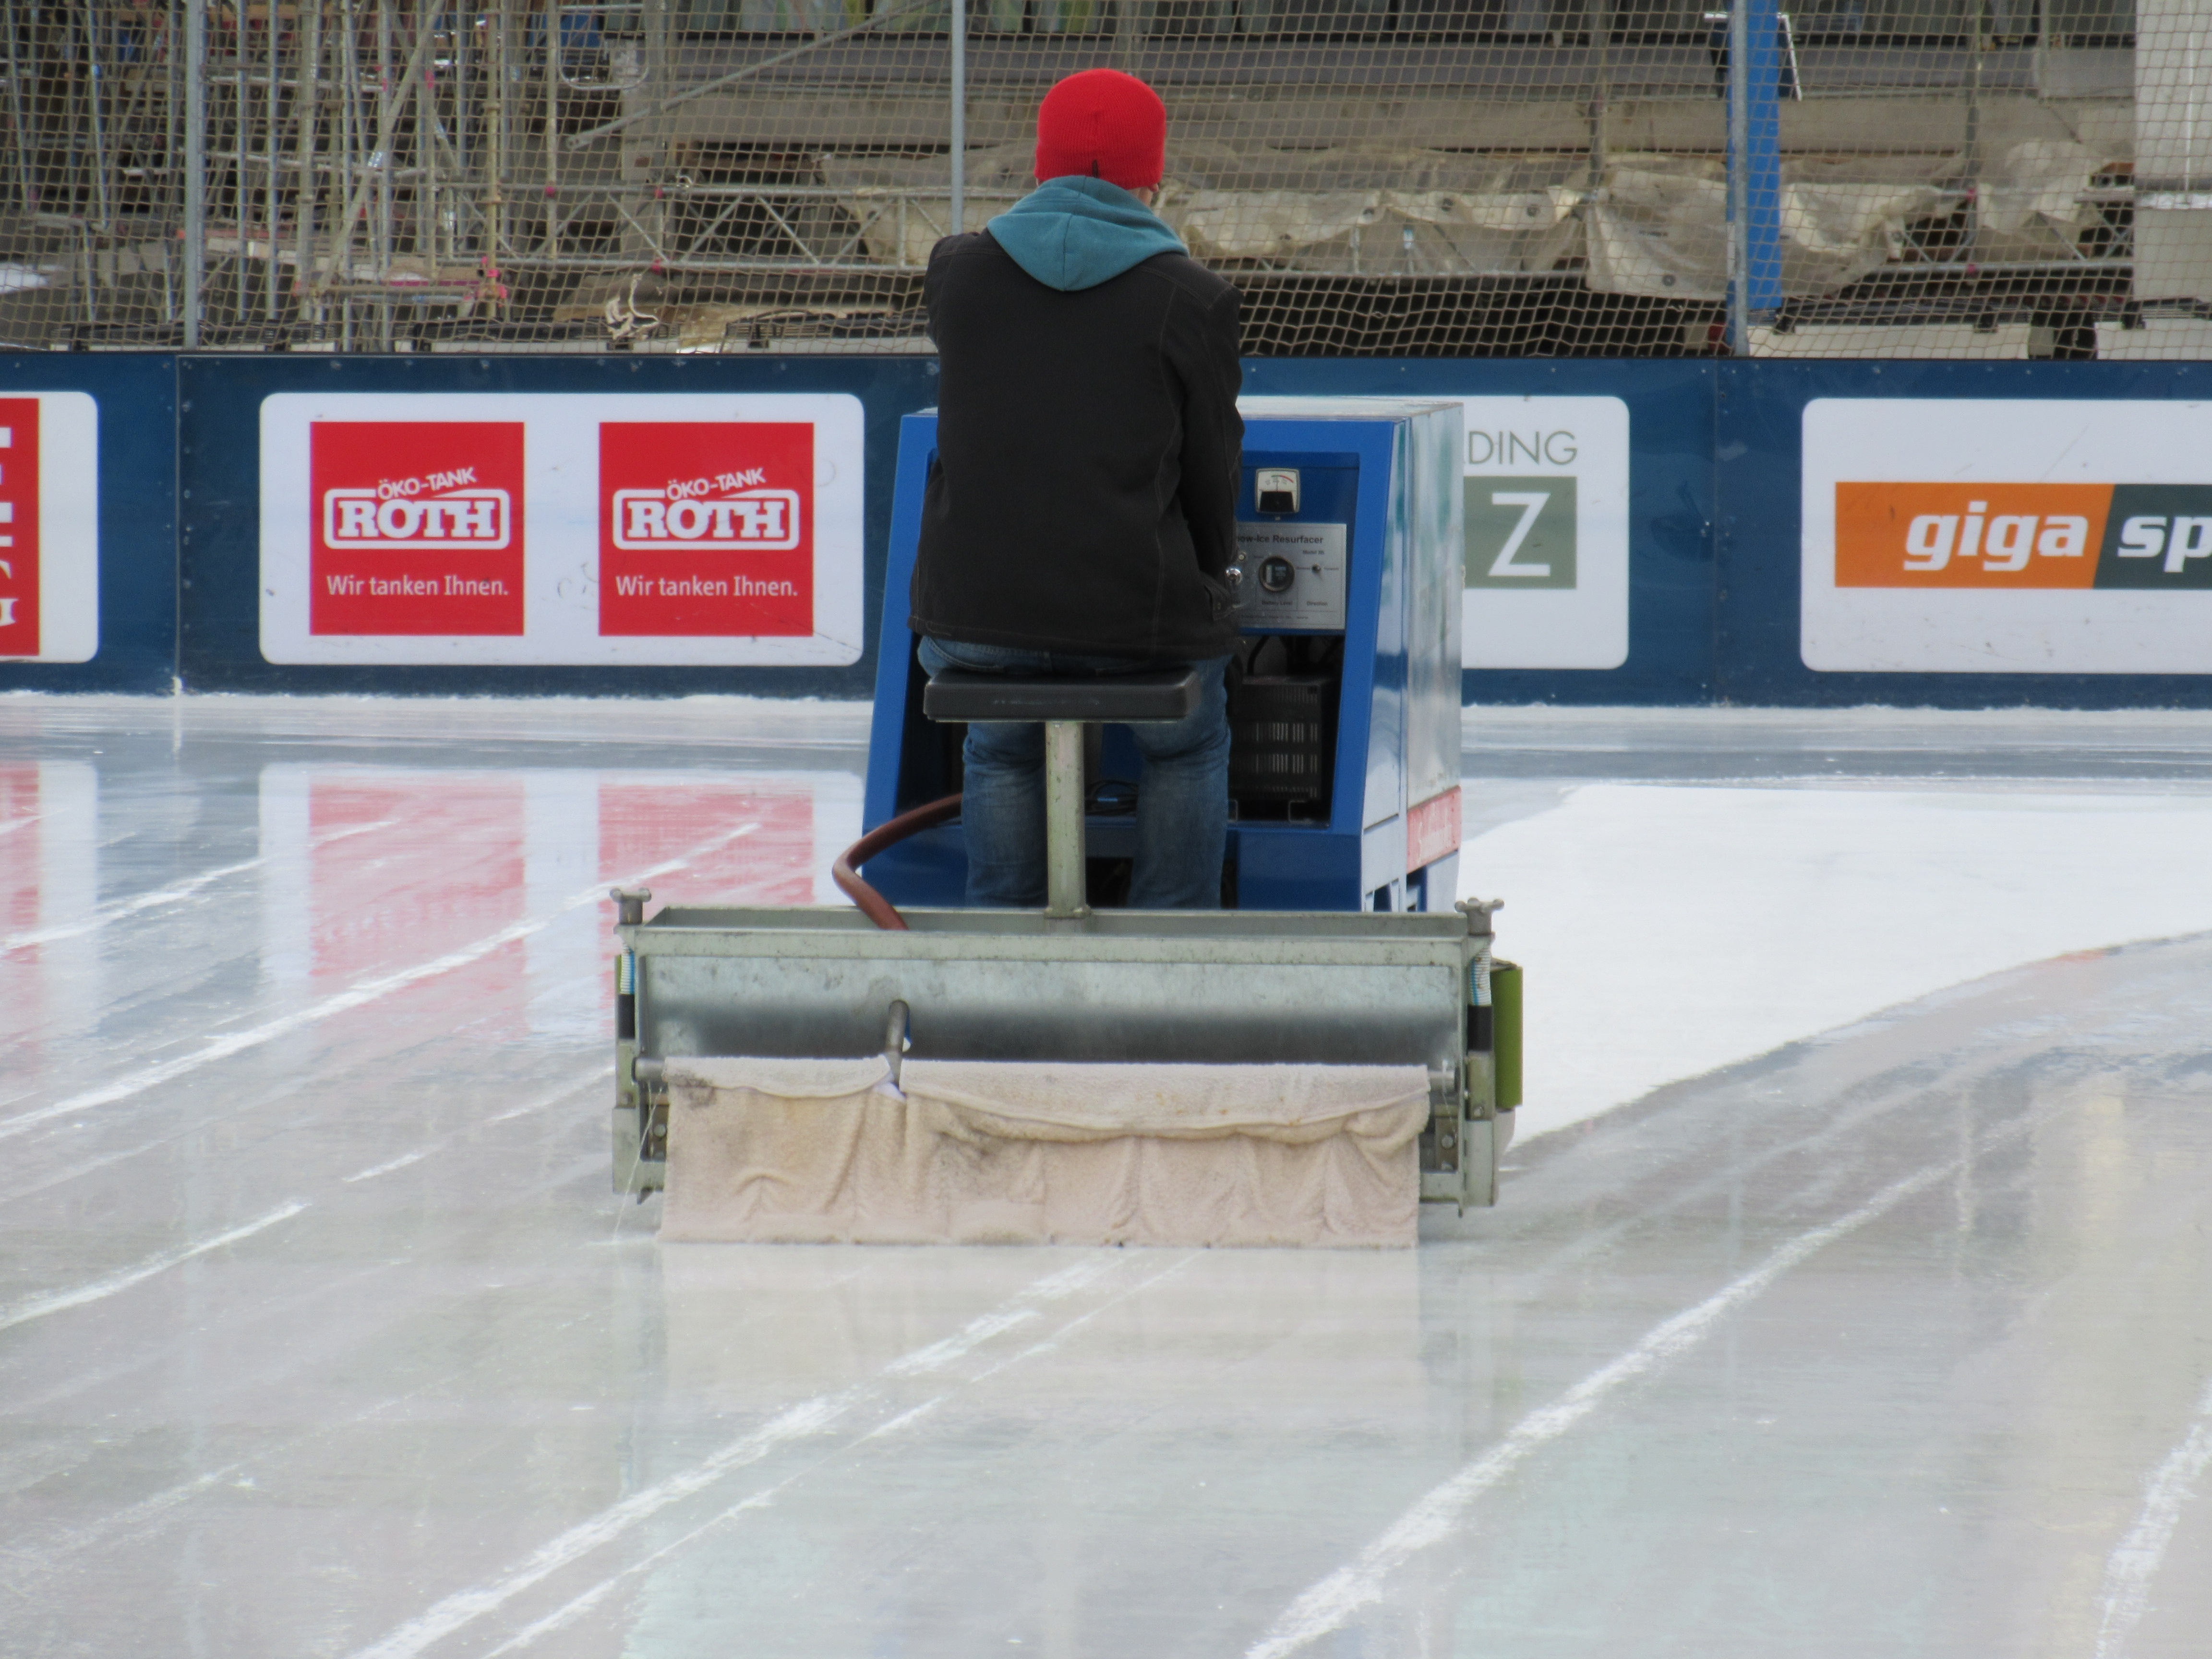
floor, ice, winter sport, sports, winter sports, as smooth as glass, ice skating, ice rink, skating space, ice care